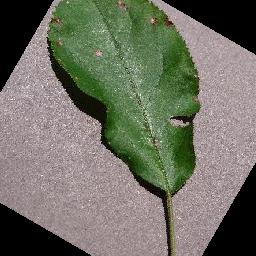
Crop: apple
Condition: black_rot